Plug-in electric vehicles in Germany

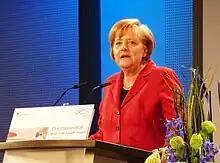
Chancellor Angela Merkel announced her goal to bring 1 million electric vehicles on German roads at the 2010 Electromobility Summit in Berlin.

The private use of a company car is treated as taxable income in Germany and measured at a flat monthly rate of 1% of the vehicle's gross list price. So plug-in electric cars have been at a disadvantage since their price tag can be as much as double that of a car using a conventional internal combustion engine due to the high cost of the battery. In June 2013 German legislators approved a law that ends the tax disadvantage for corporate plug-in electric cars. The law, backdated to 1 January 2013, allows private users to offset the list price with per unit of battery size, expressed in kilowatt hours (kWh). The maximum offset was set at corresponding to a 20 kWh battery. the amount one can offset will sink annually by per kilowatt hour. As part of the package of financial incentives approved in 2016, private owners of plug-in electric vehicles that charge their cars in their employer premises are exempted from declaring this perk as a cash benefit in their income tax return. Employers who provide this perk are allowed to discount from their income tax a 25% of the lump sum value of the cash benefit. These two fiscal benefits apply only from 1 January 2017 until the end of 2020.